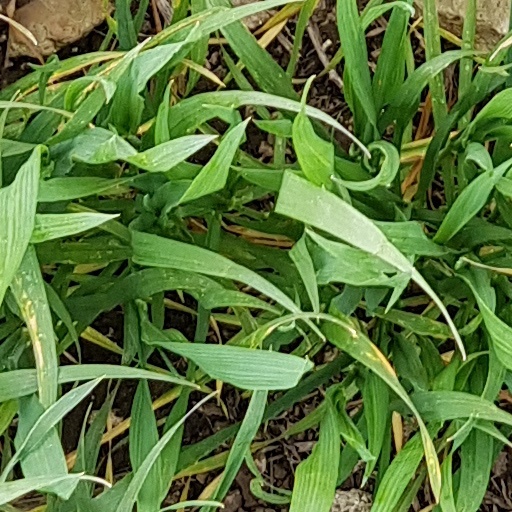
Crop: wheat